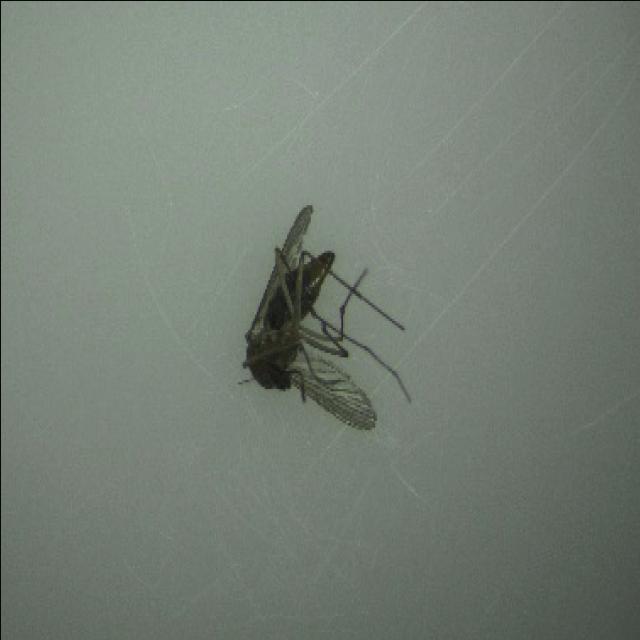
Species: culex_tritaeniorhynchus